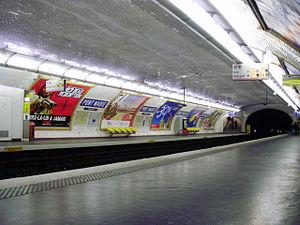
Quais de la station «
Pont Marie est une station de la ligne 7 du métro de Paris, située dans le 4ᵉ arrondissement de Paris.
La liste des stations du métro de Paris propose un aperçu des stations actuellement en service, fermées ou autres, du métro de Paris, en France. Le métro a ouvert en 1900 et comprend 302 stations et 383 points d'arrêt, depuis le 23 mars 2013. Les stations fermées ne sont pas comptées dans le total.